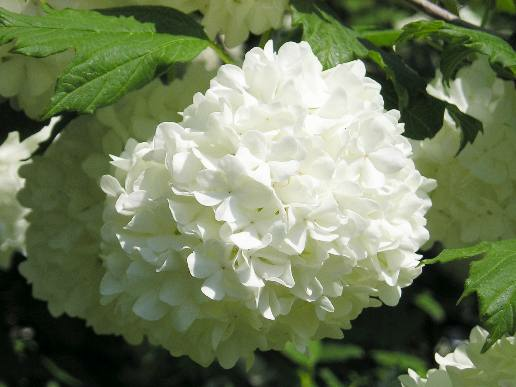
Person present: No